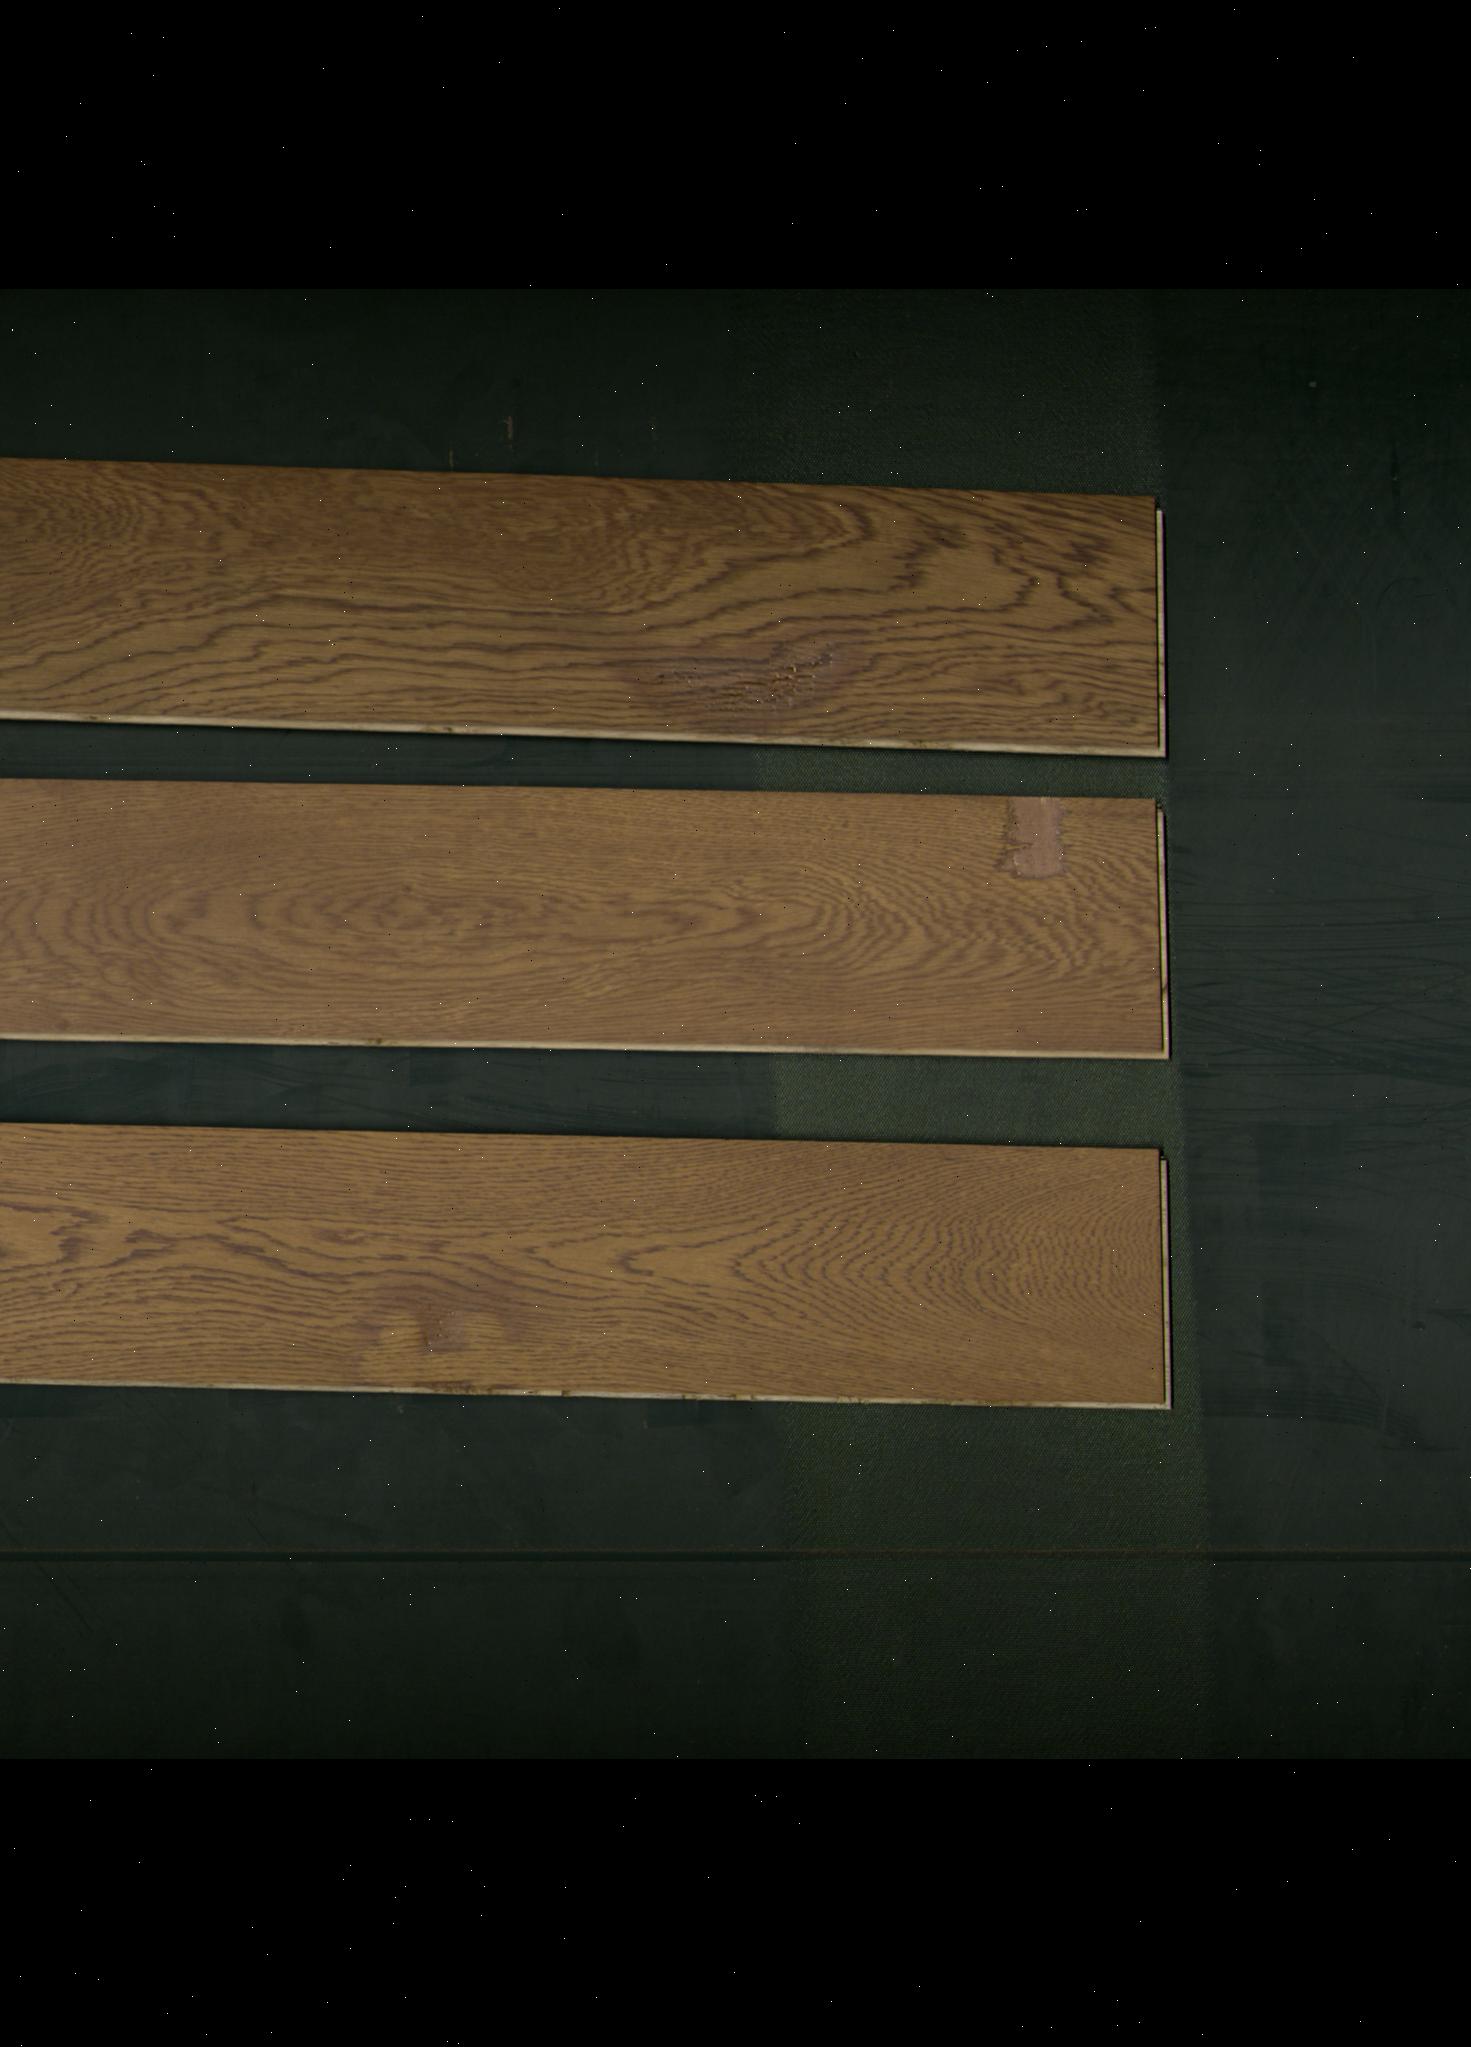
Label: mixers